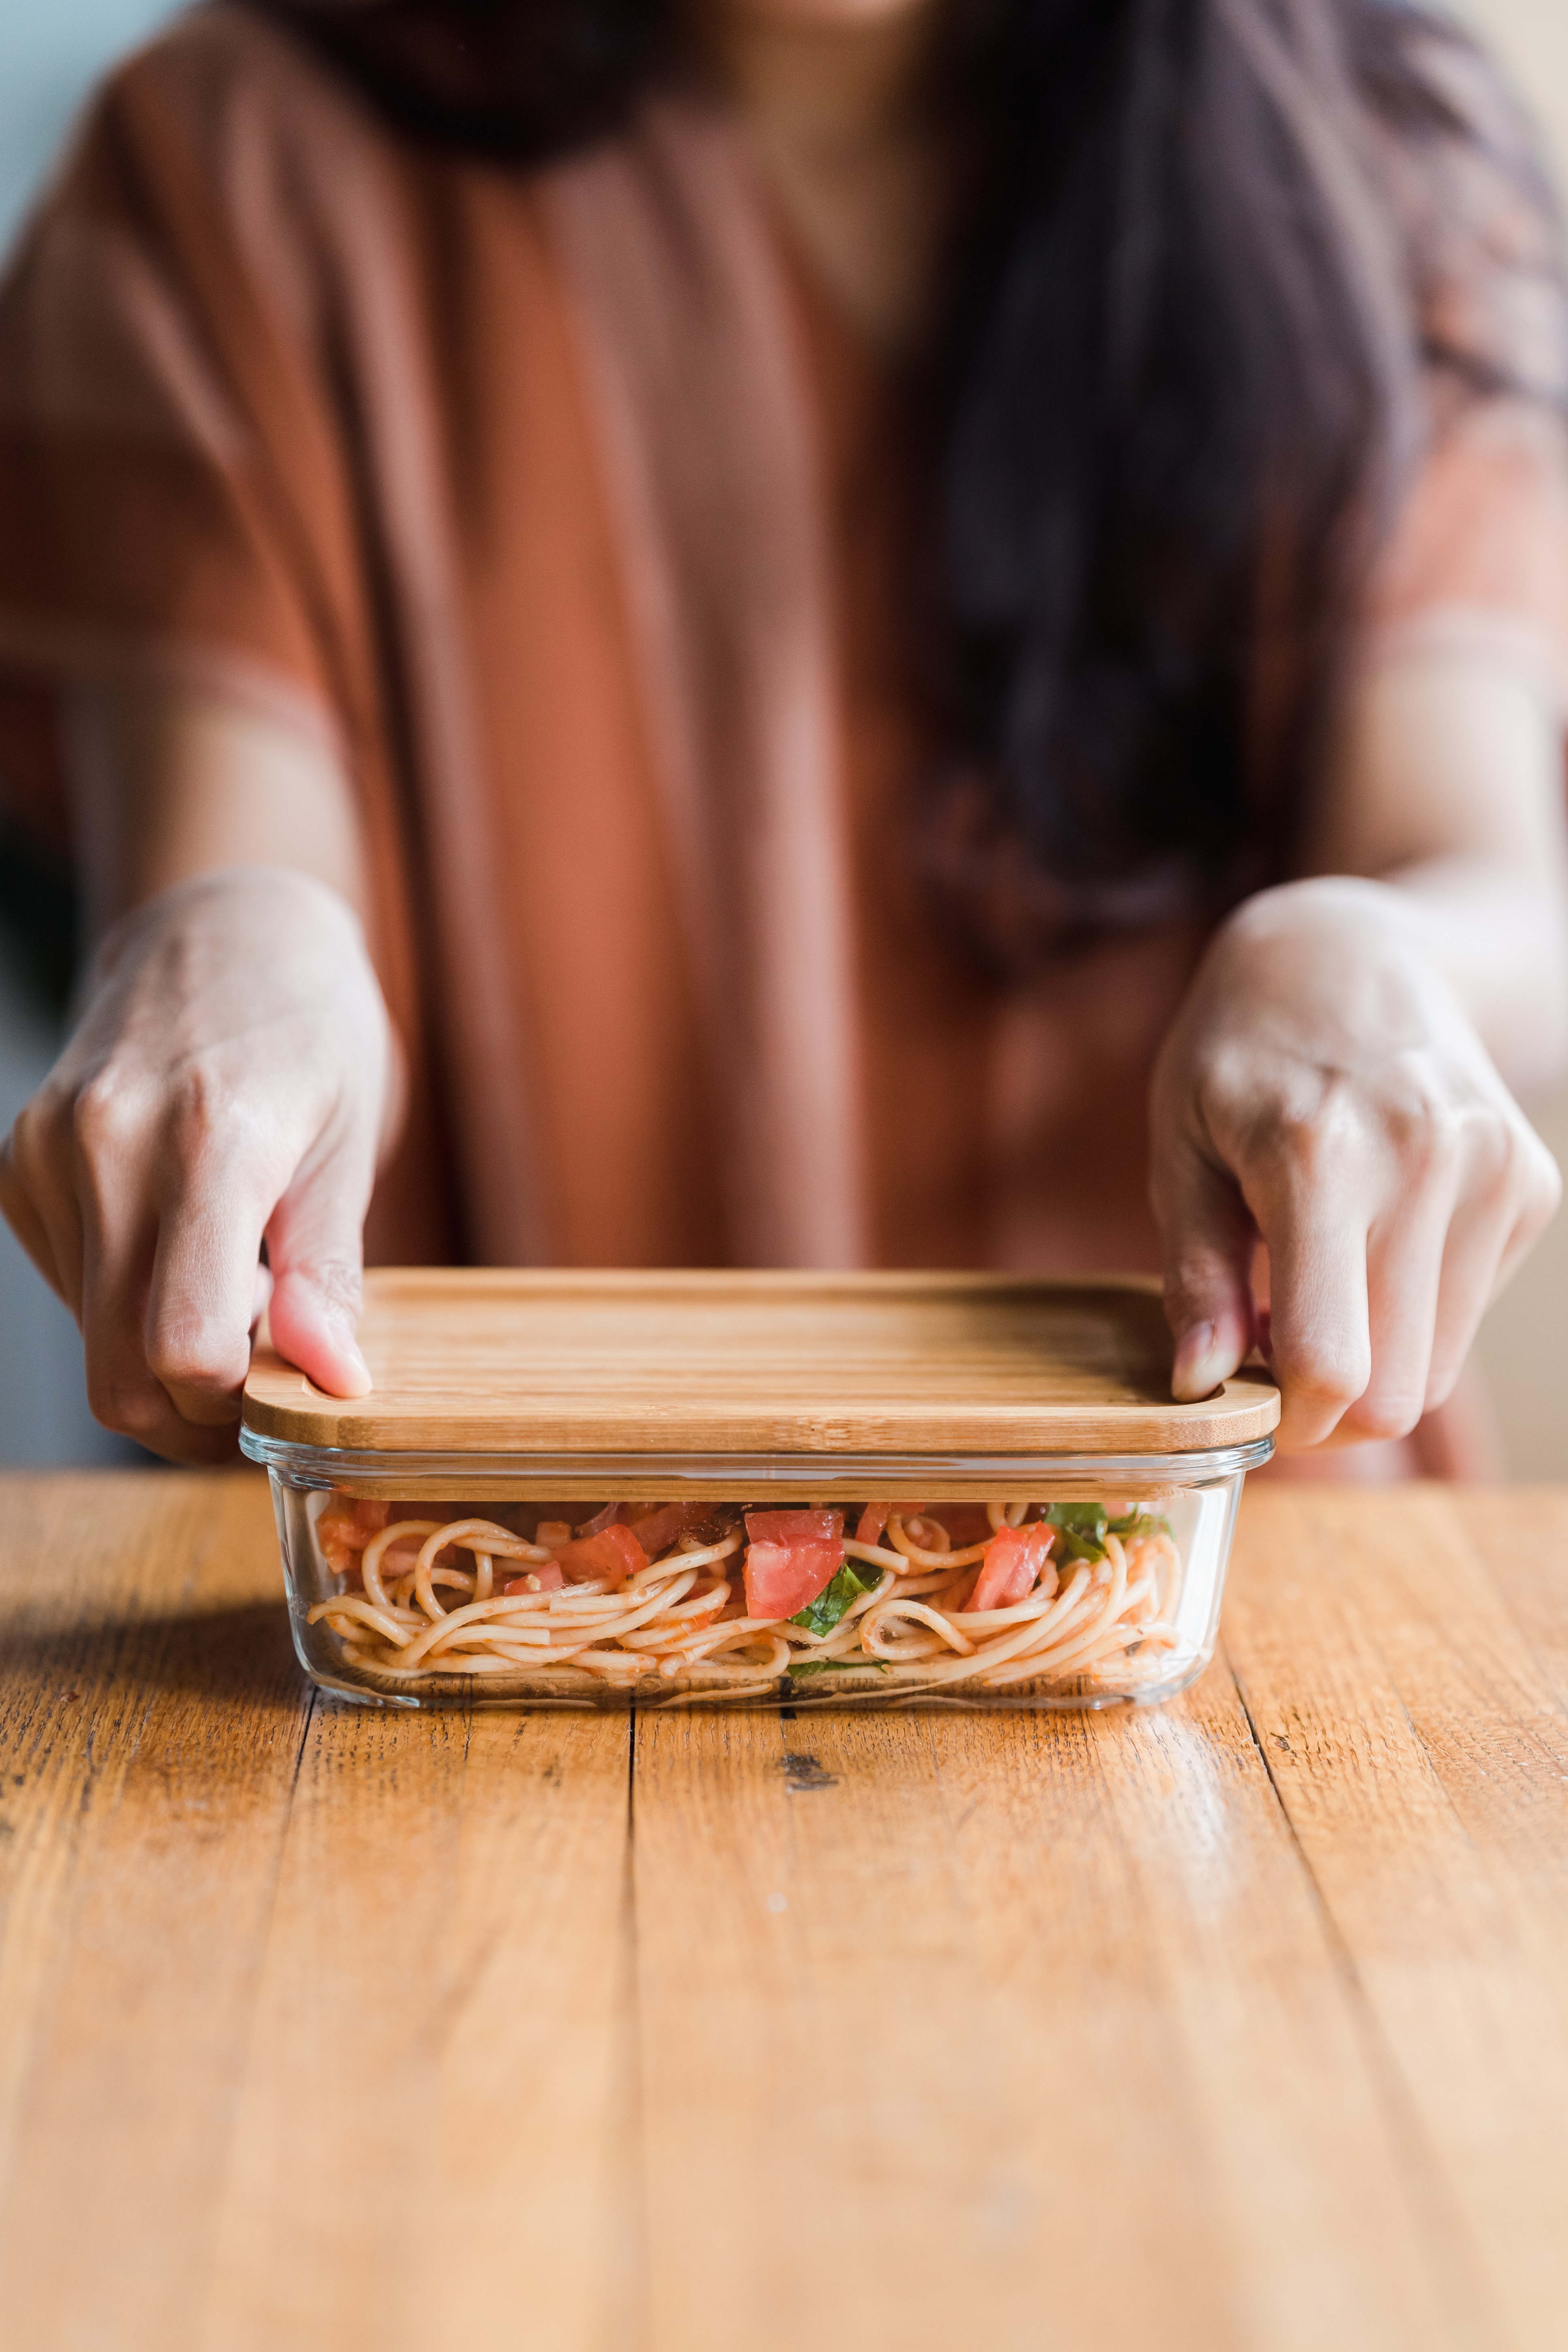
natural, hand, table, wood, recipe, food, dress, serveware, tableware, hardwood, font, nail, fruit, pattern, ingredient, wood stain, cuisine, dish, flooring, peach, comfort food, bowl, tradition, room, sitting, recreation, folk instrument, child, meal, flesh, plate, pottery, wood flooring